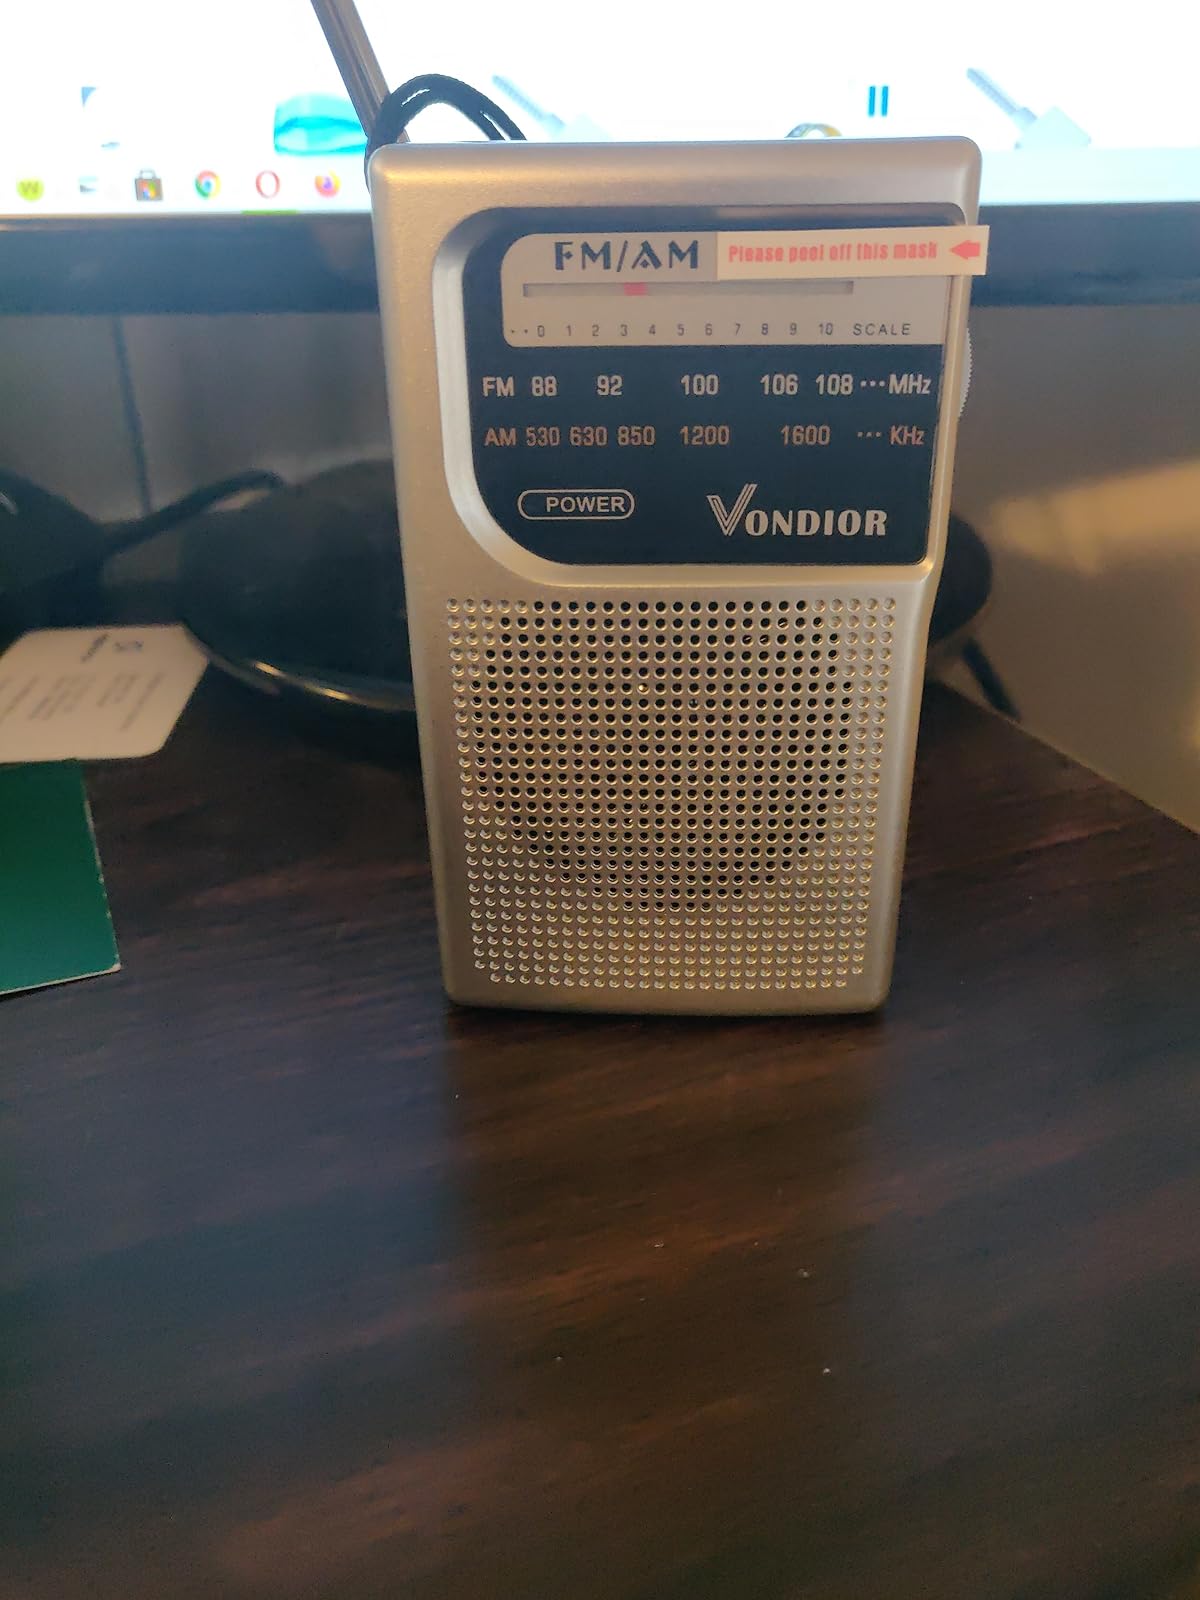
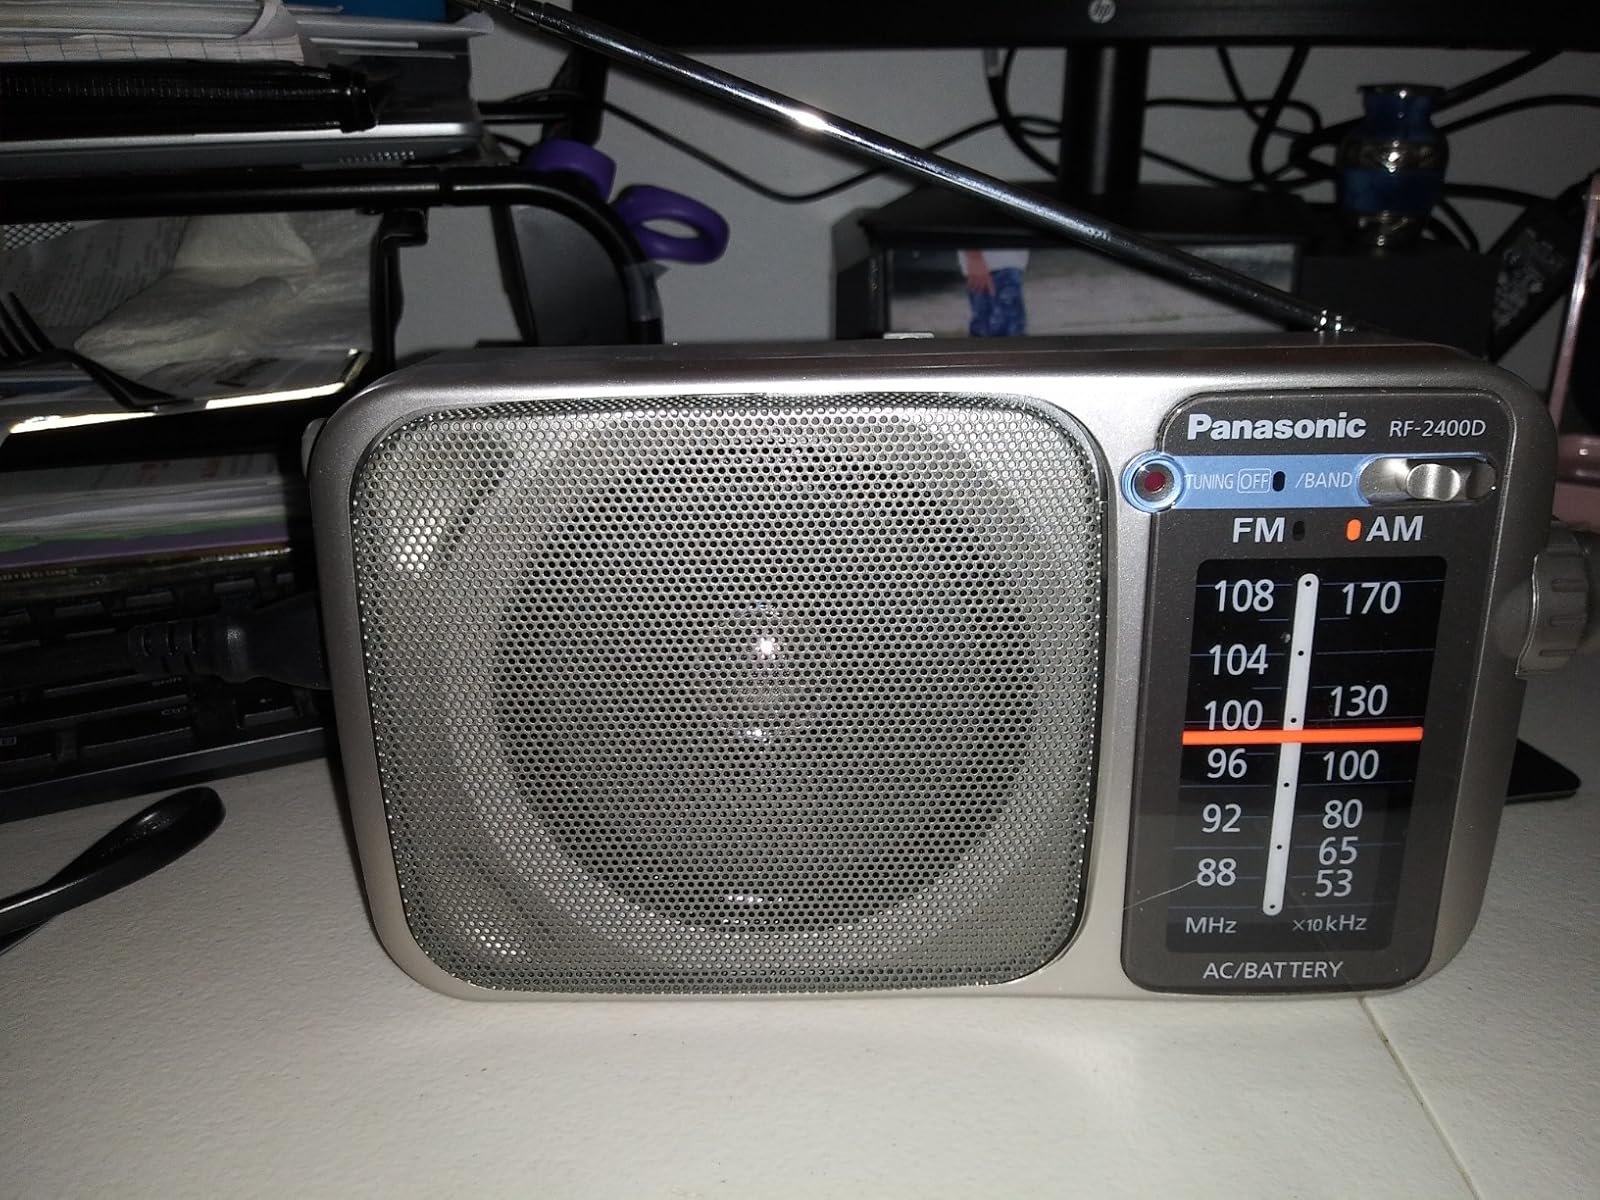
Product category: radio
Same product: no